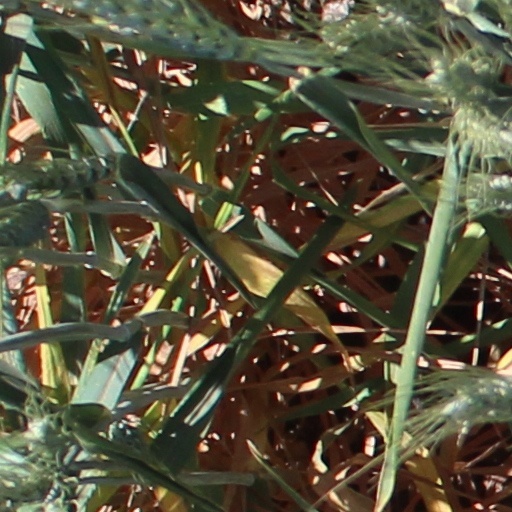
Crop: wheat